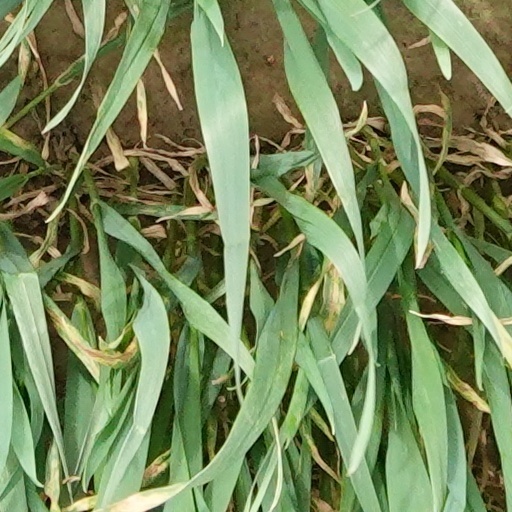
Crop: wheat